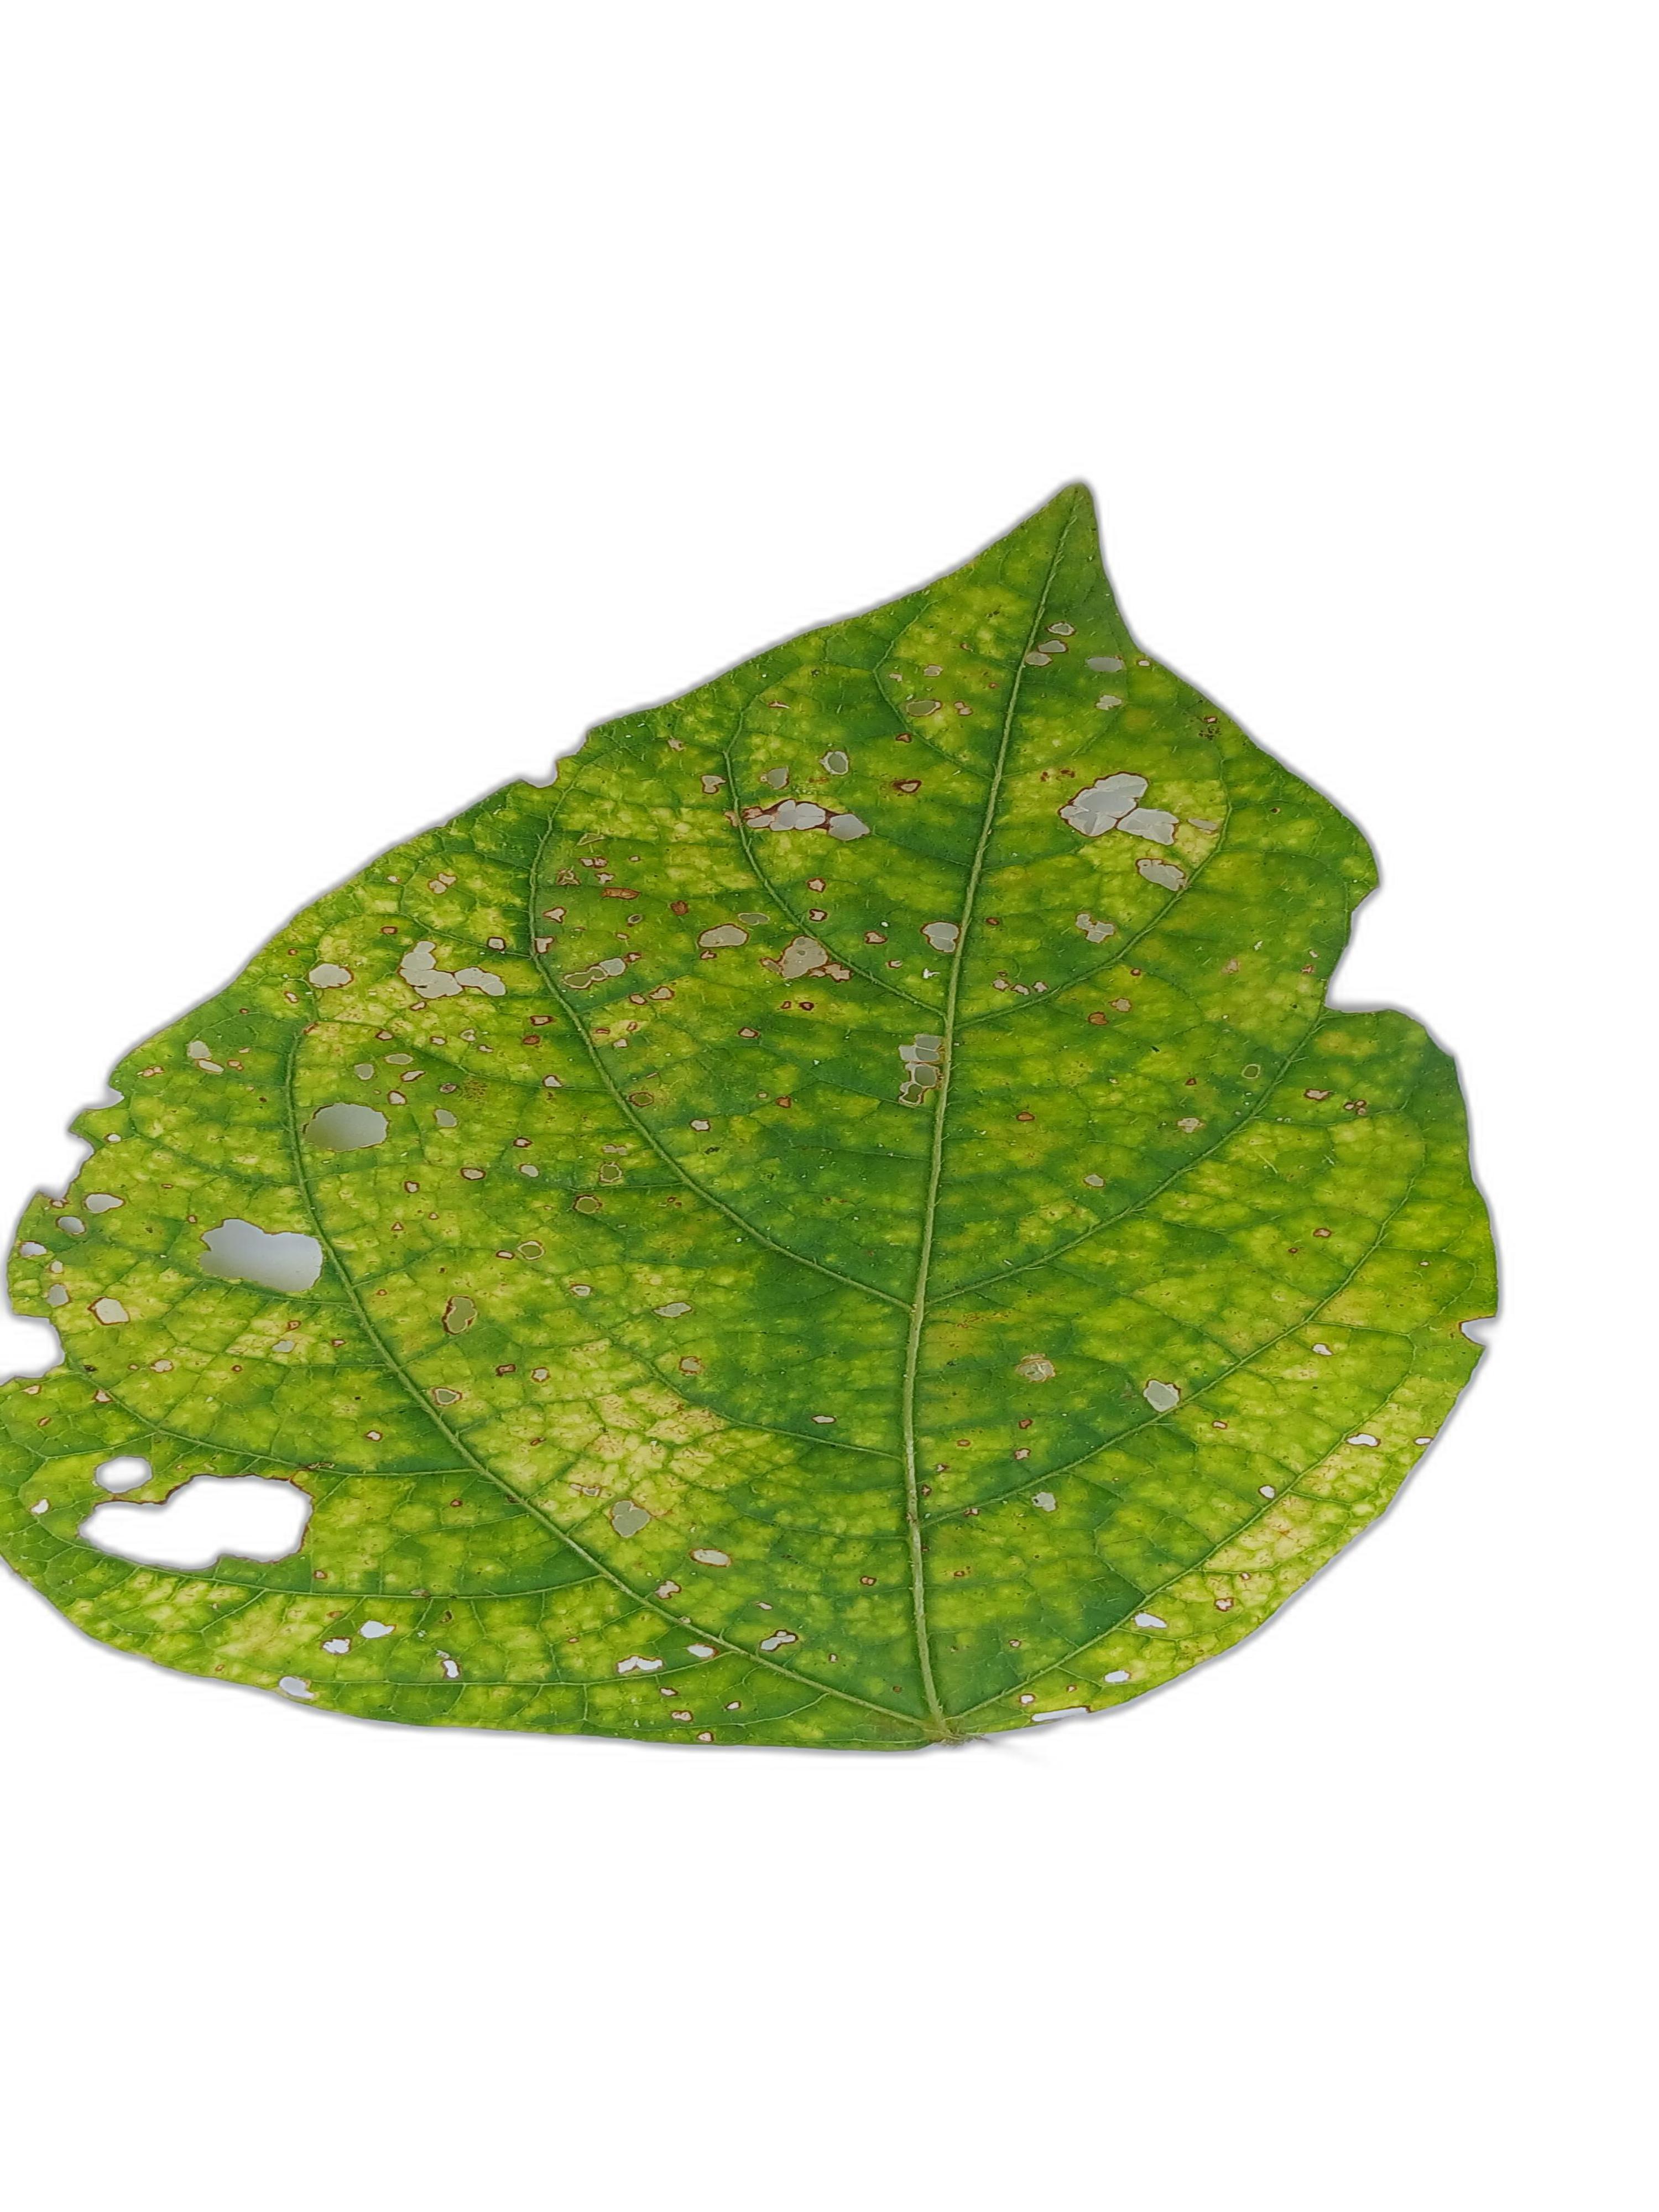
Label: Yellow Mosaic